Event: Nepal Earthquake
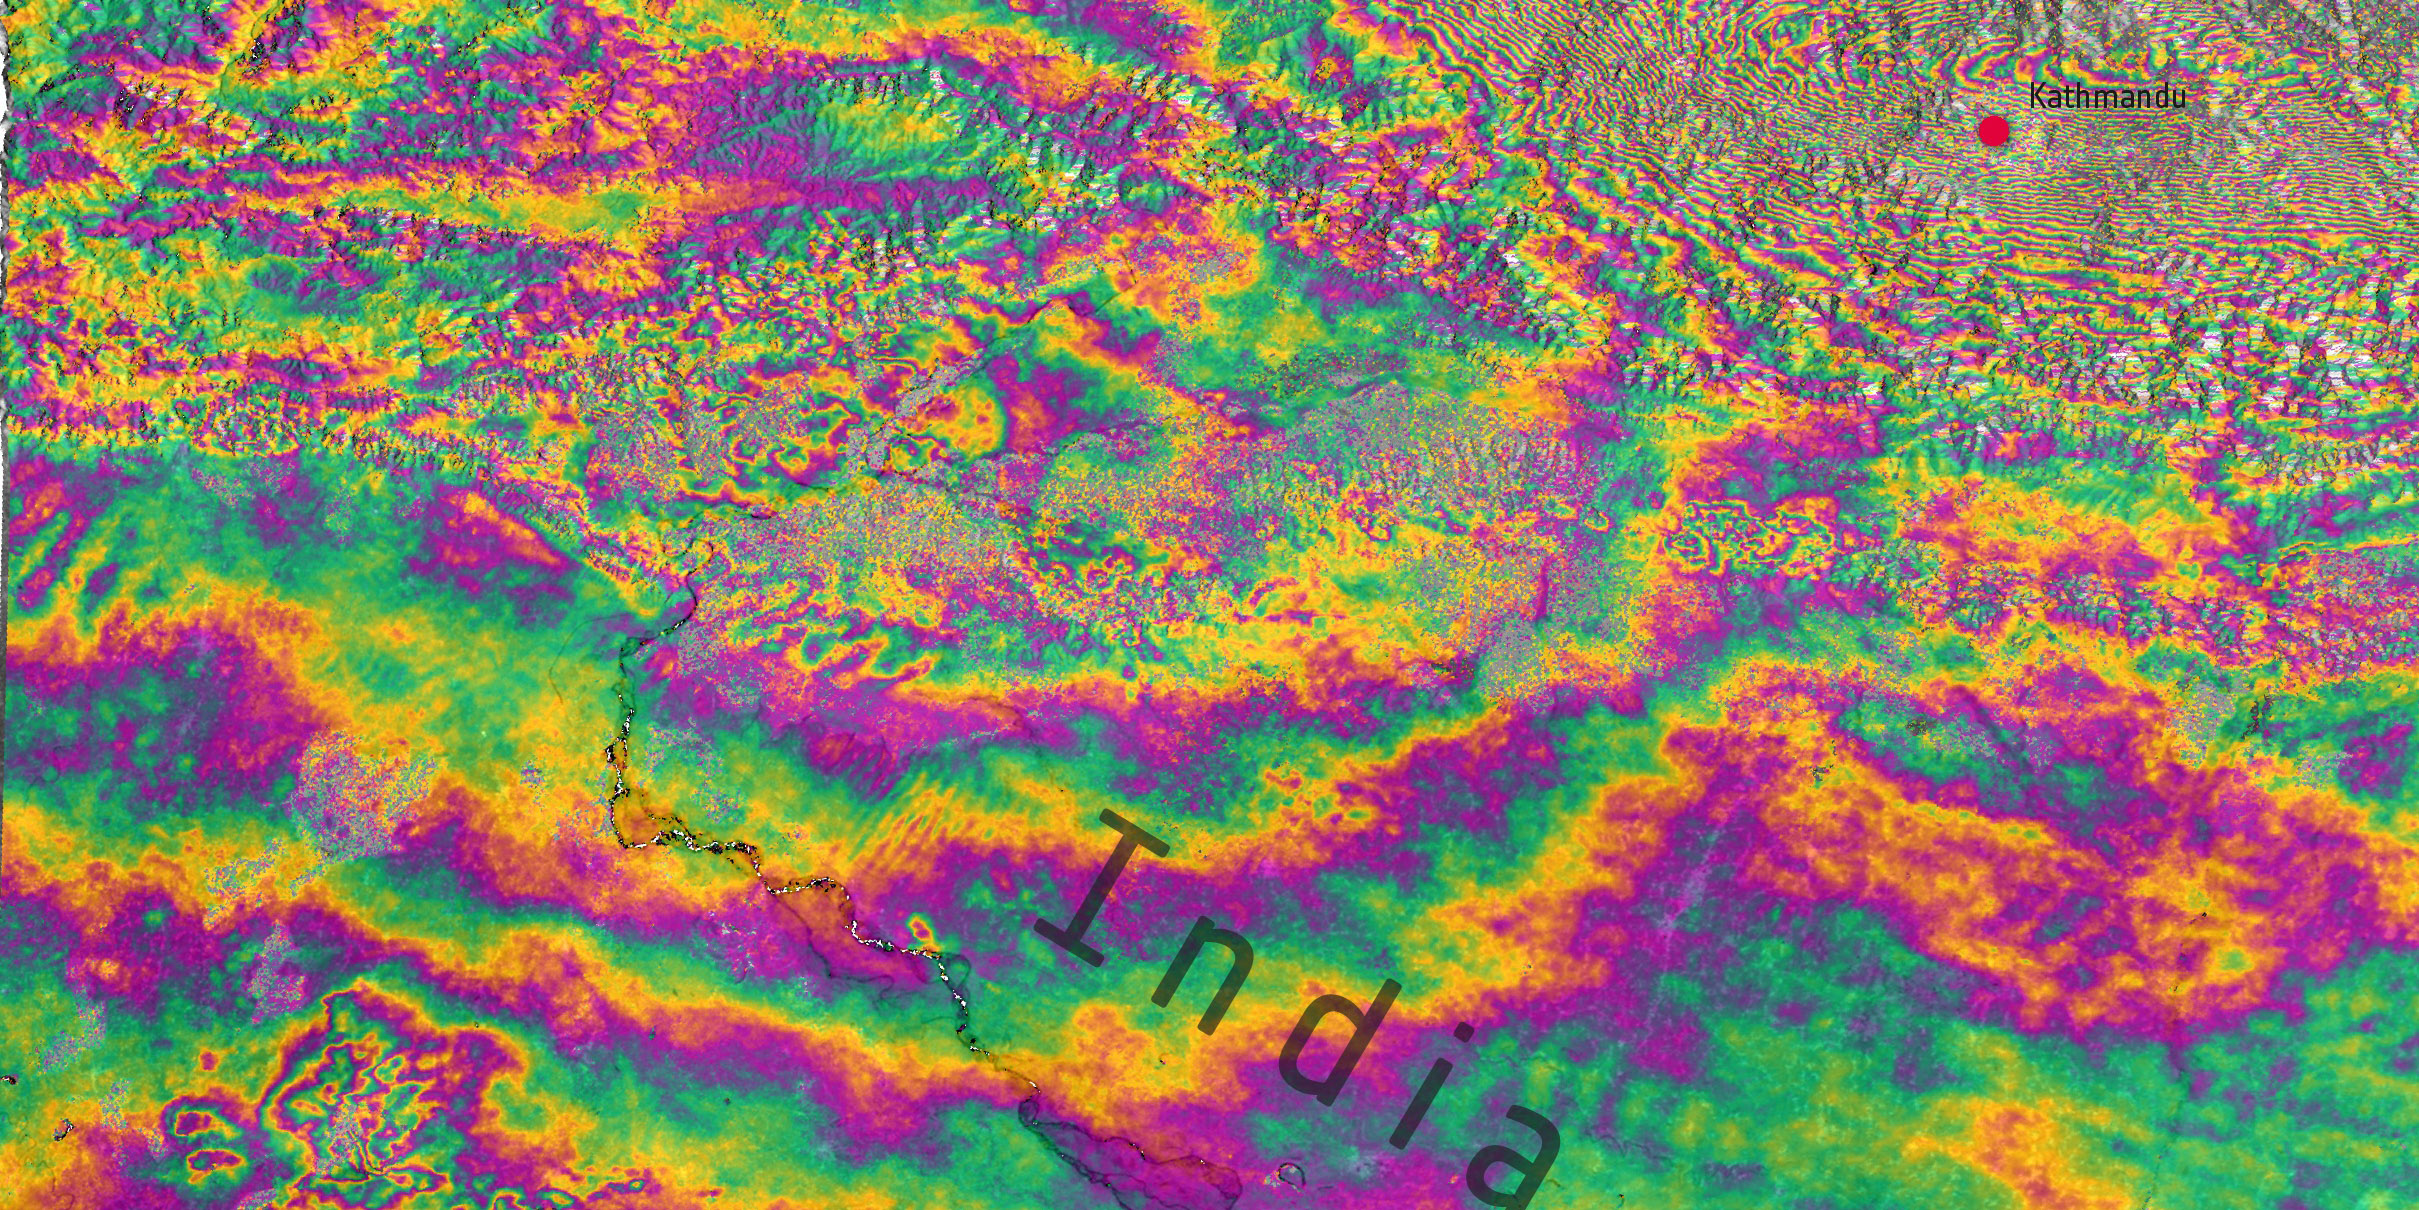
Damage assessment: no_damage